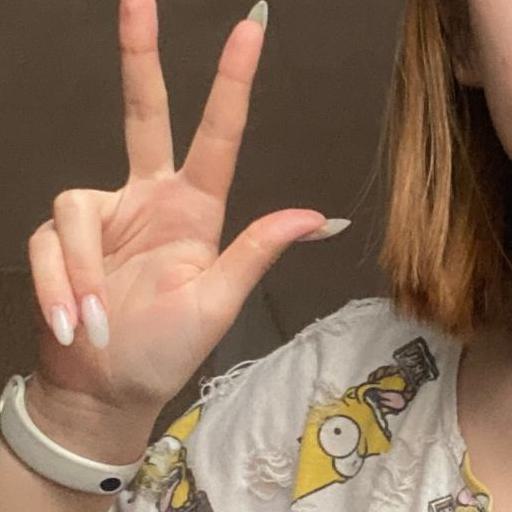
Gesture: three2